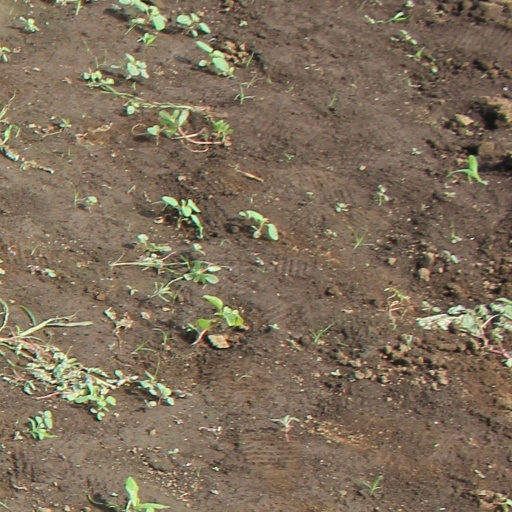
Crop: soybean